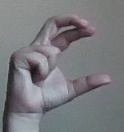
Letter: thal